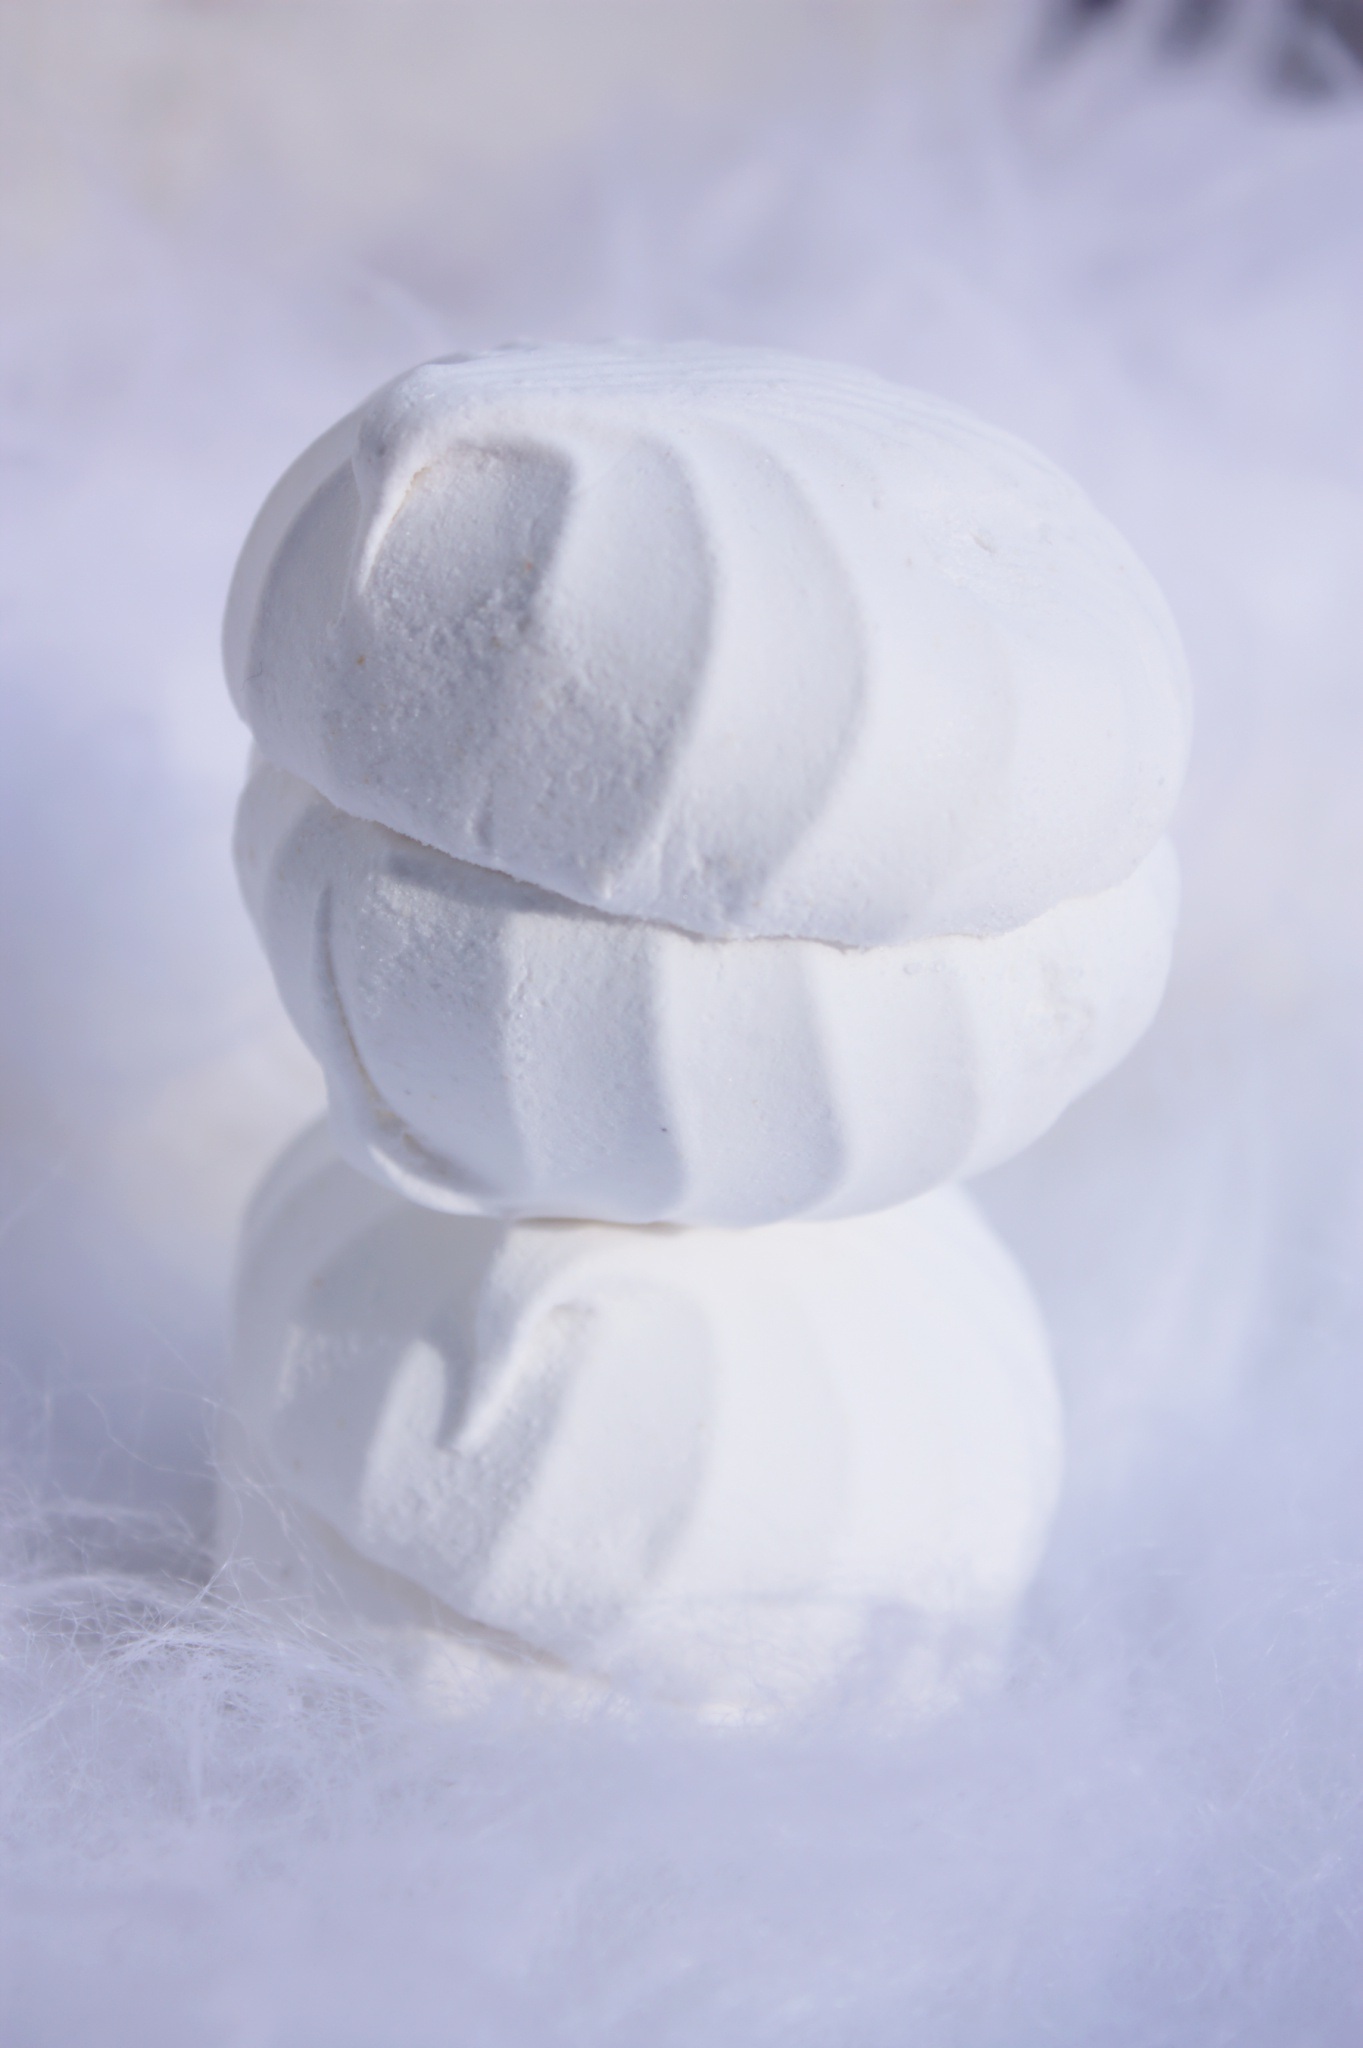
snow, winter, cloud, white, sweet, home, ice, food, cooking, weather, kitchen, dessert, delicious, homemade, close up, happy, sugar, holidays, tasty, blizzard, melting, freezing, macro photography